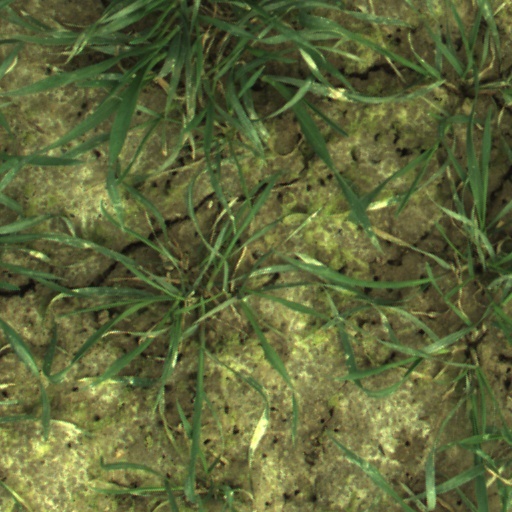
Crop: wheat